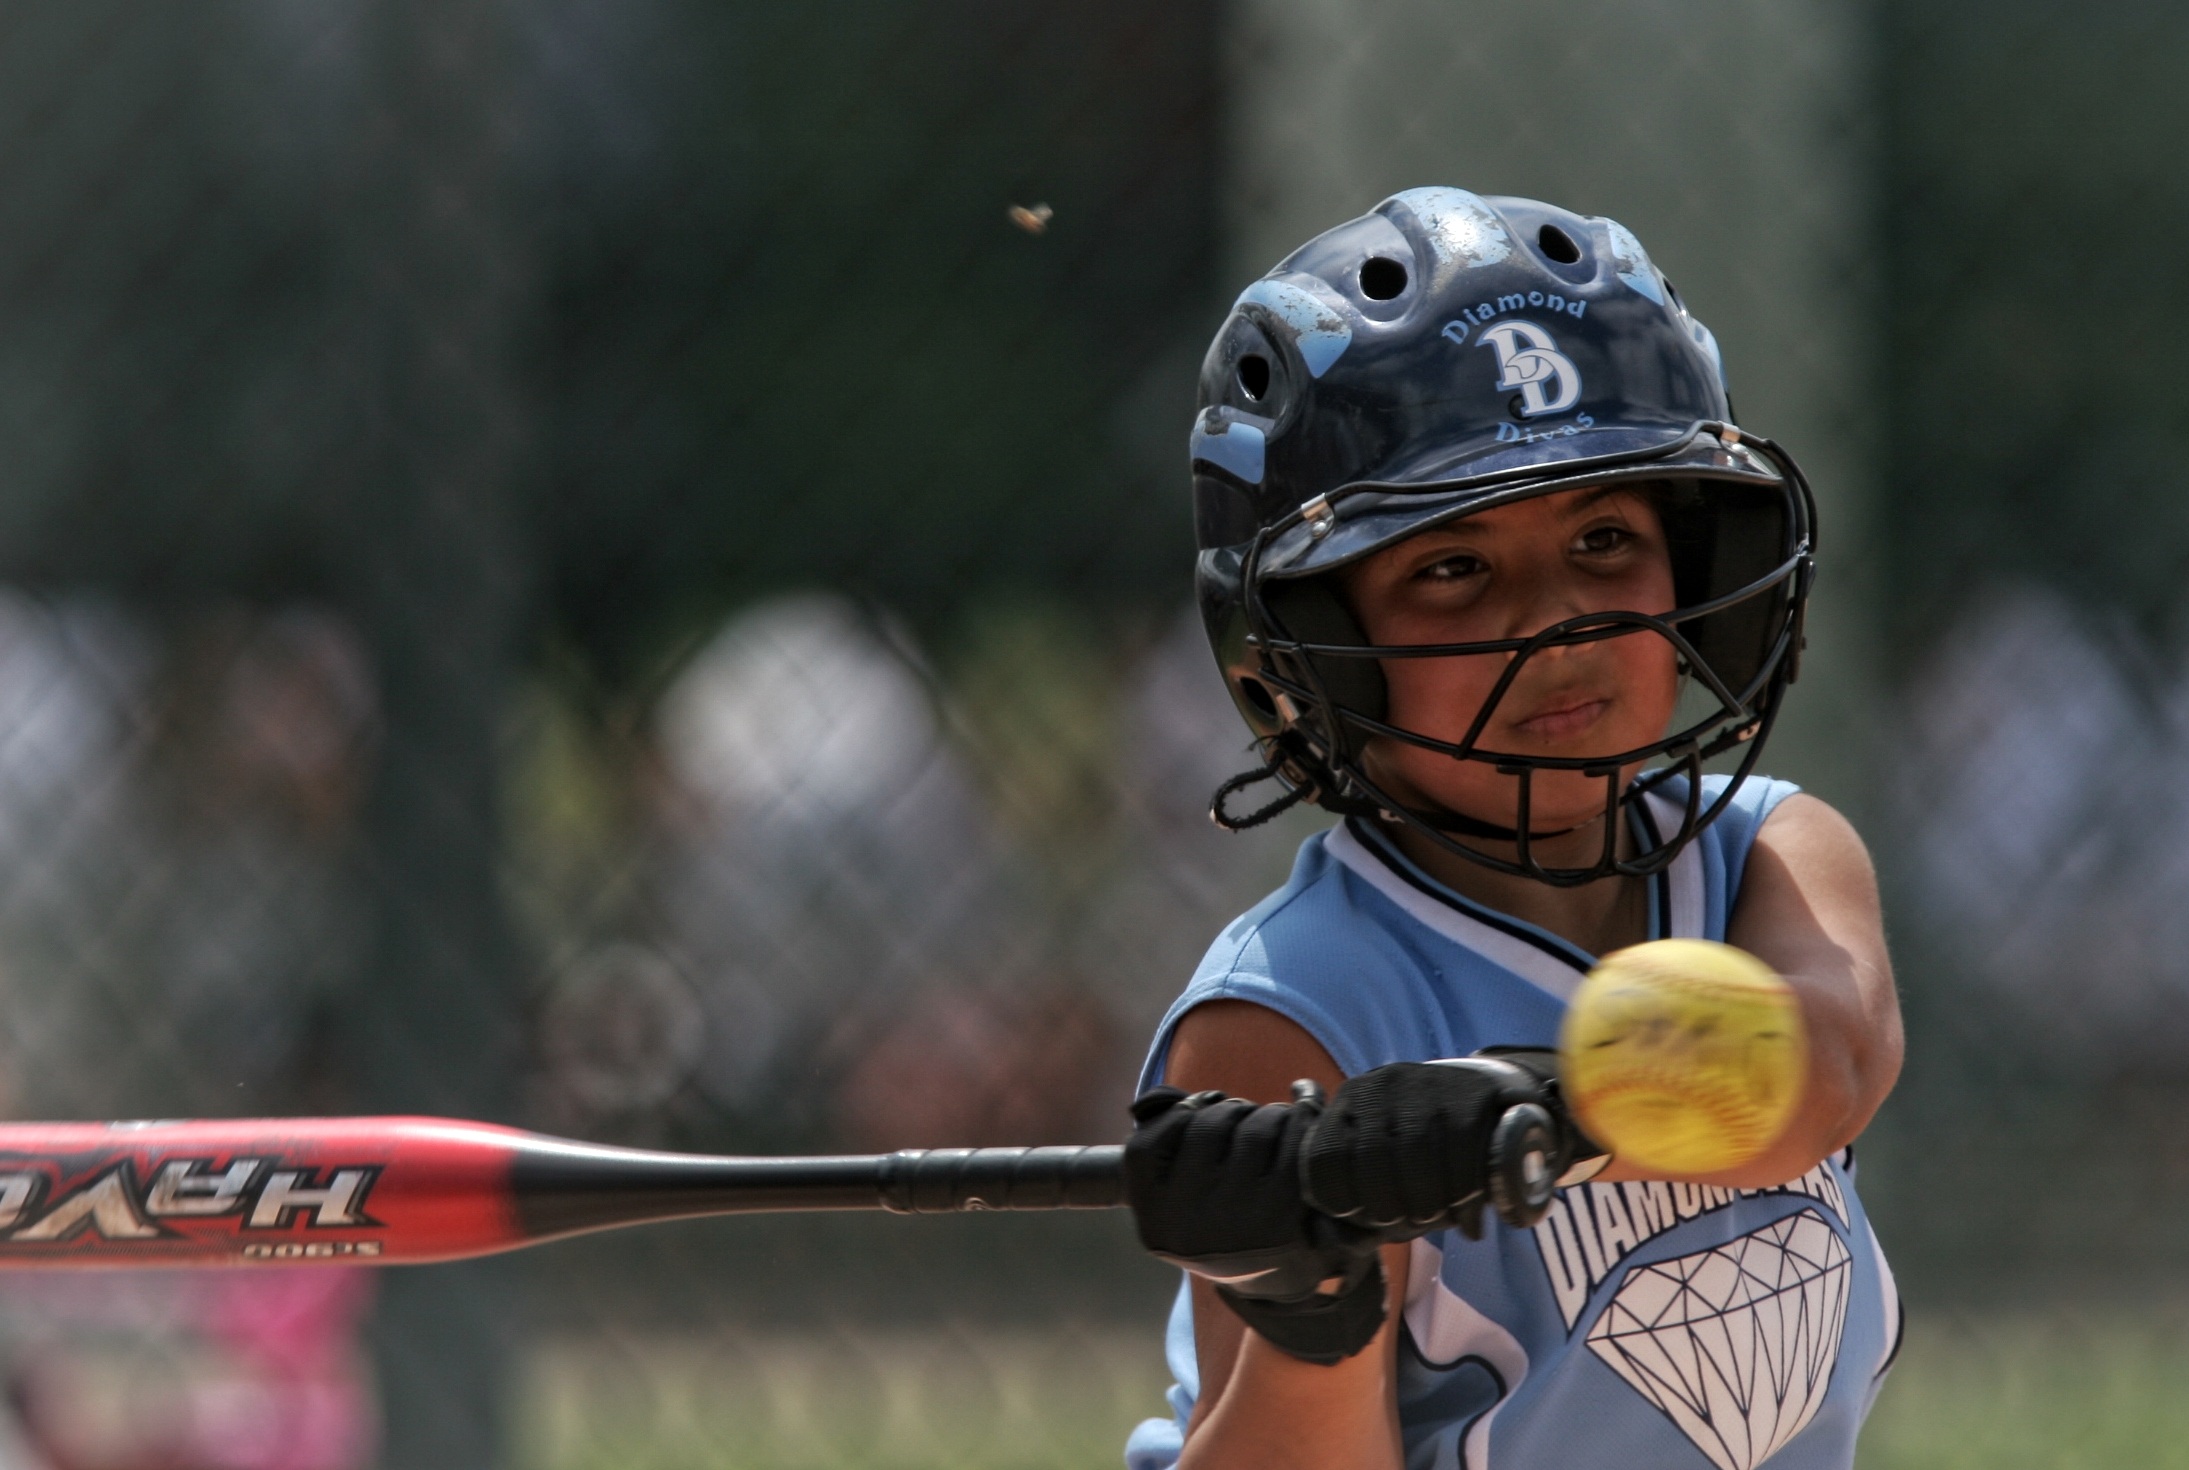
baseball, sport, game, female, action, america, player, batter, outdoors, competition, sports, helmet, little, ball, uniform, bat, athlete, athletics, catcher, softball, ball game, team sport, bat and ball games, baseball positions, football equipment and supplies